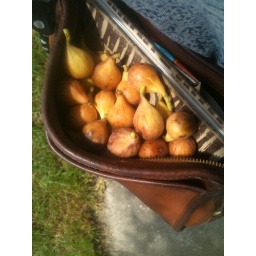
FIGS in new Orleans that we picked off of a street tree